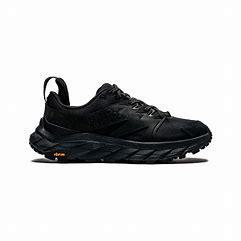
Brand: Hoka
Model: 100